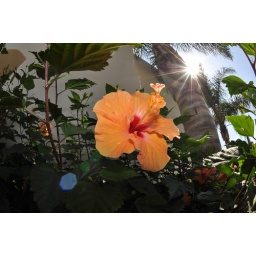
orange hibiscus flower in Huntington